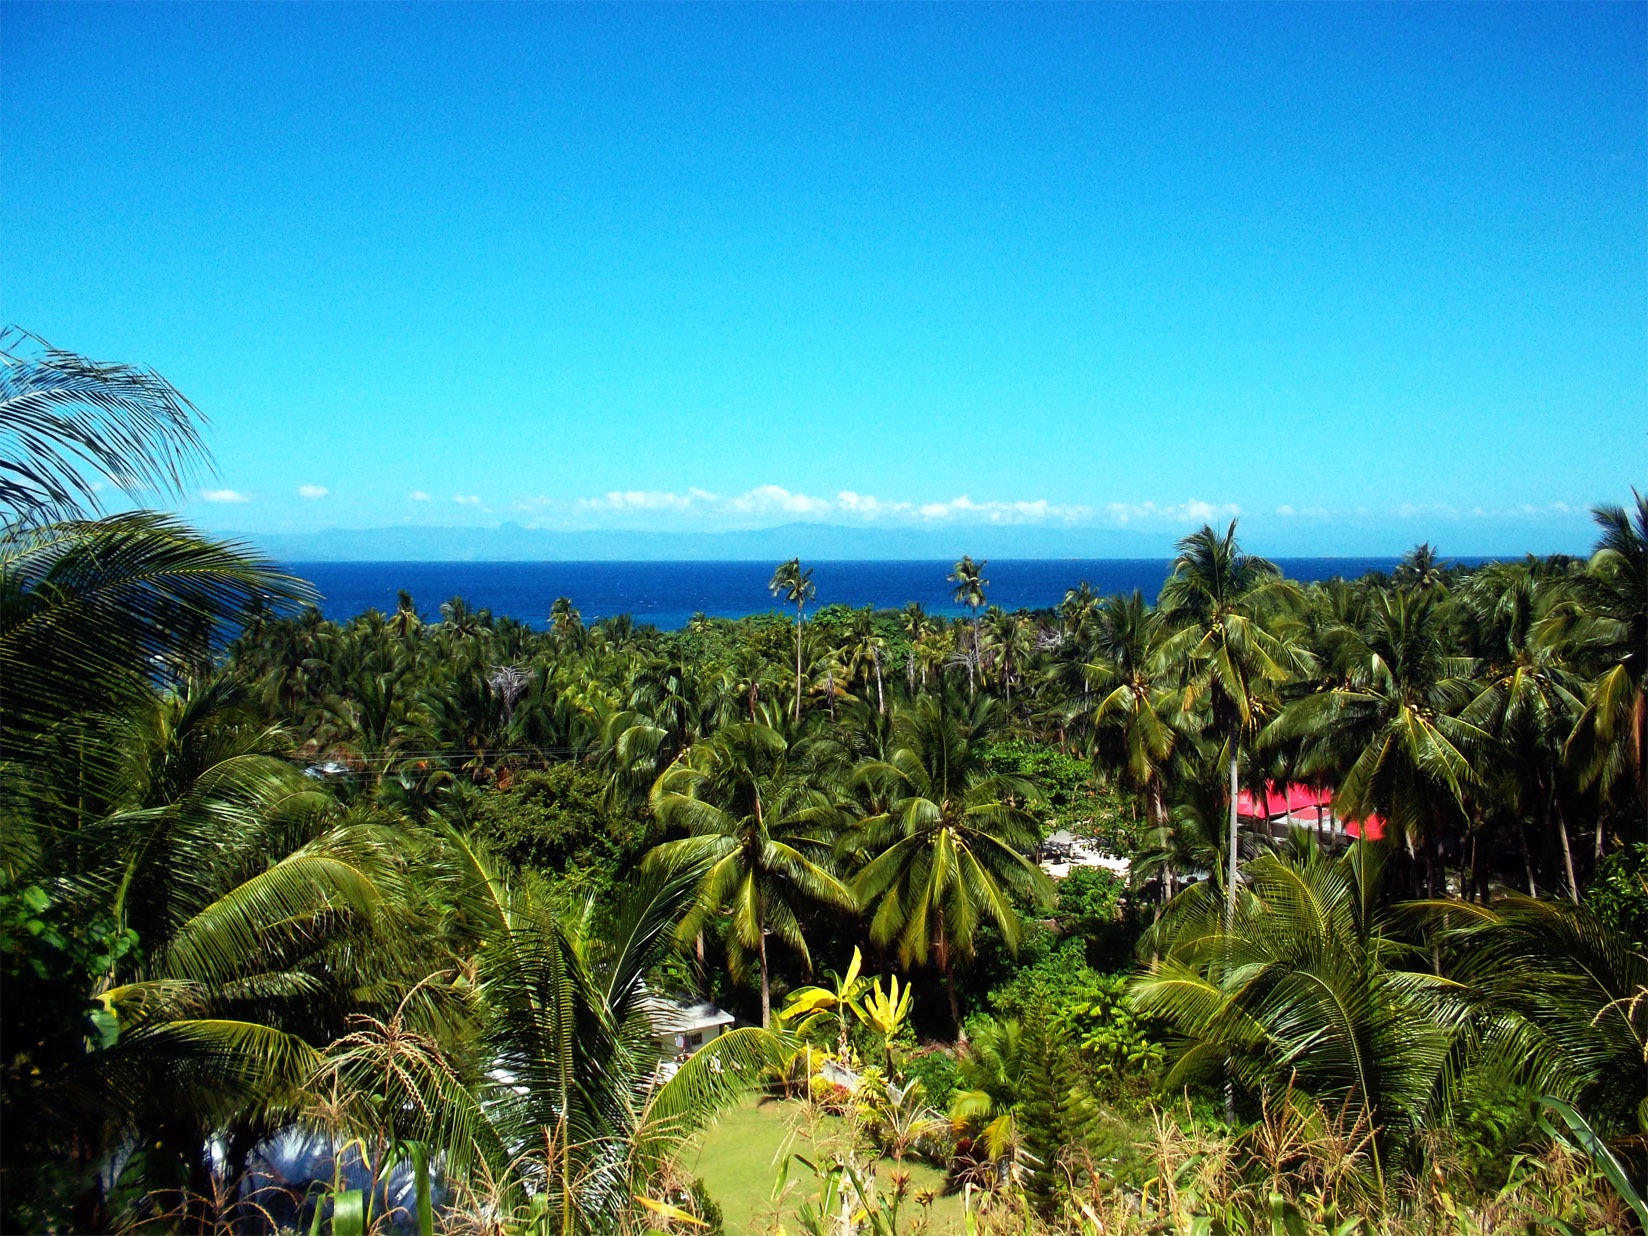
beach, sea, coast, tree, ocean, vacation, jungle, lagoon, bay, island, resort, vegetation, rainforest, caribbean, tropics, cape, geographical feature, arecales, palm family